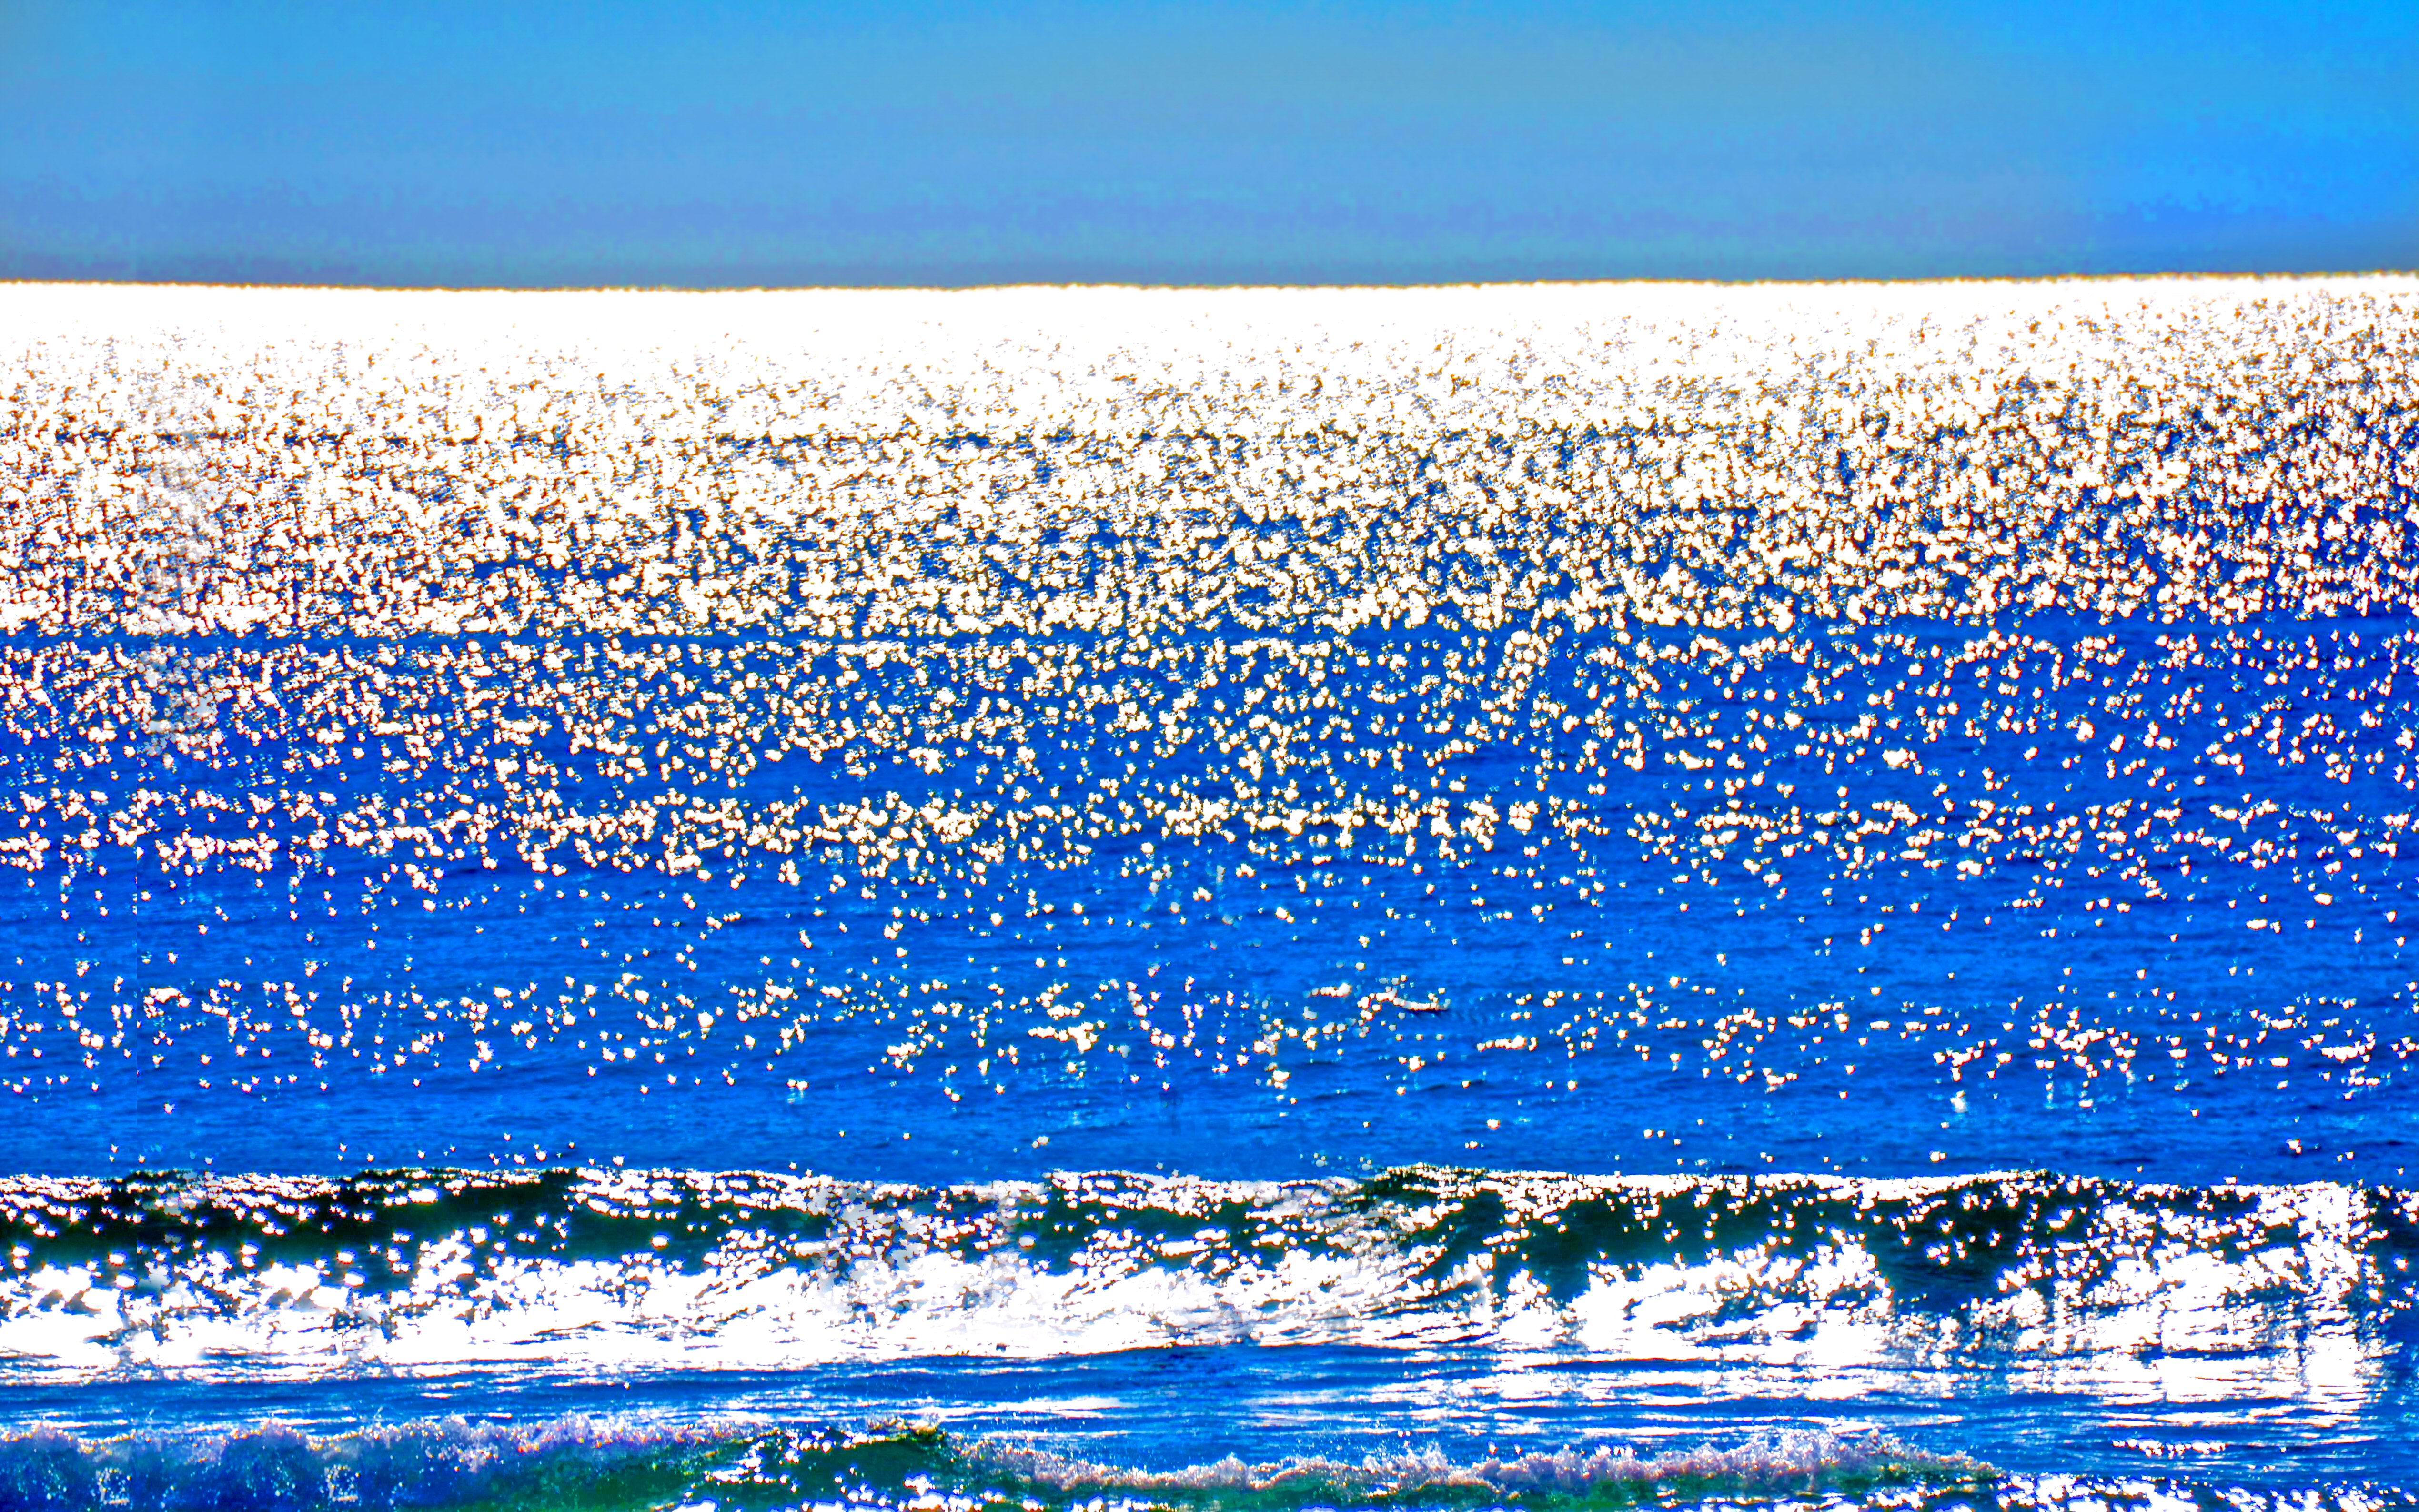
ocean, beach, blue, wave, cloud, tundra, ecosystem, sky, field, grass family, arctic, water resources, ecoregion, winter, water, wetland, animal migration, snow, prairie